Thomas King (astronomer)

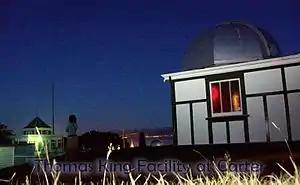
Thomas King Observatory at Carter – National Observatory of New Zealand

King was born in Glasgow, Scotland and came to Auckland with his parents as an infant. He was educated at Auckland Grammar School. He later received private tuition in Wellington.